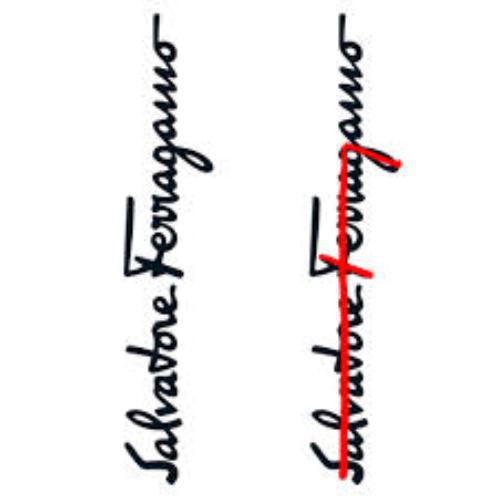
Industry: Clothes